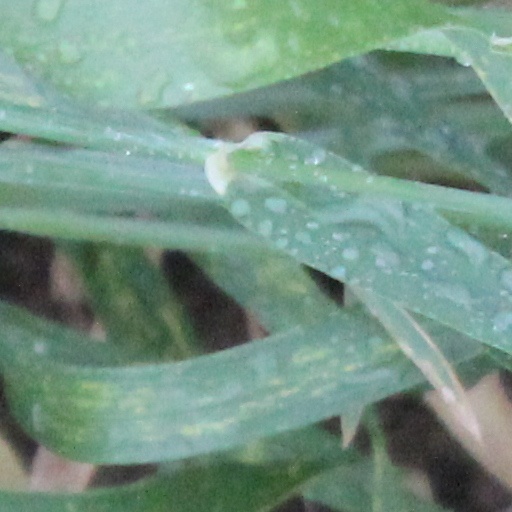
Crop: wheat